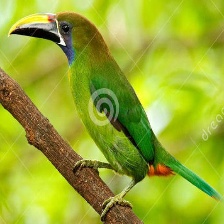
Species: BLUE THROATED TOUCANET
Scientific name: AULACORHYNCHUS CAERULEOGULARIS
ImageNet parent category: toucan